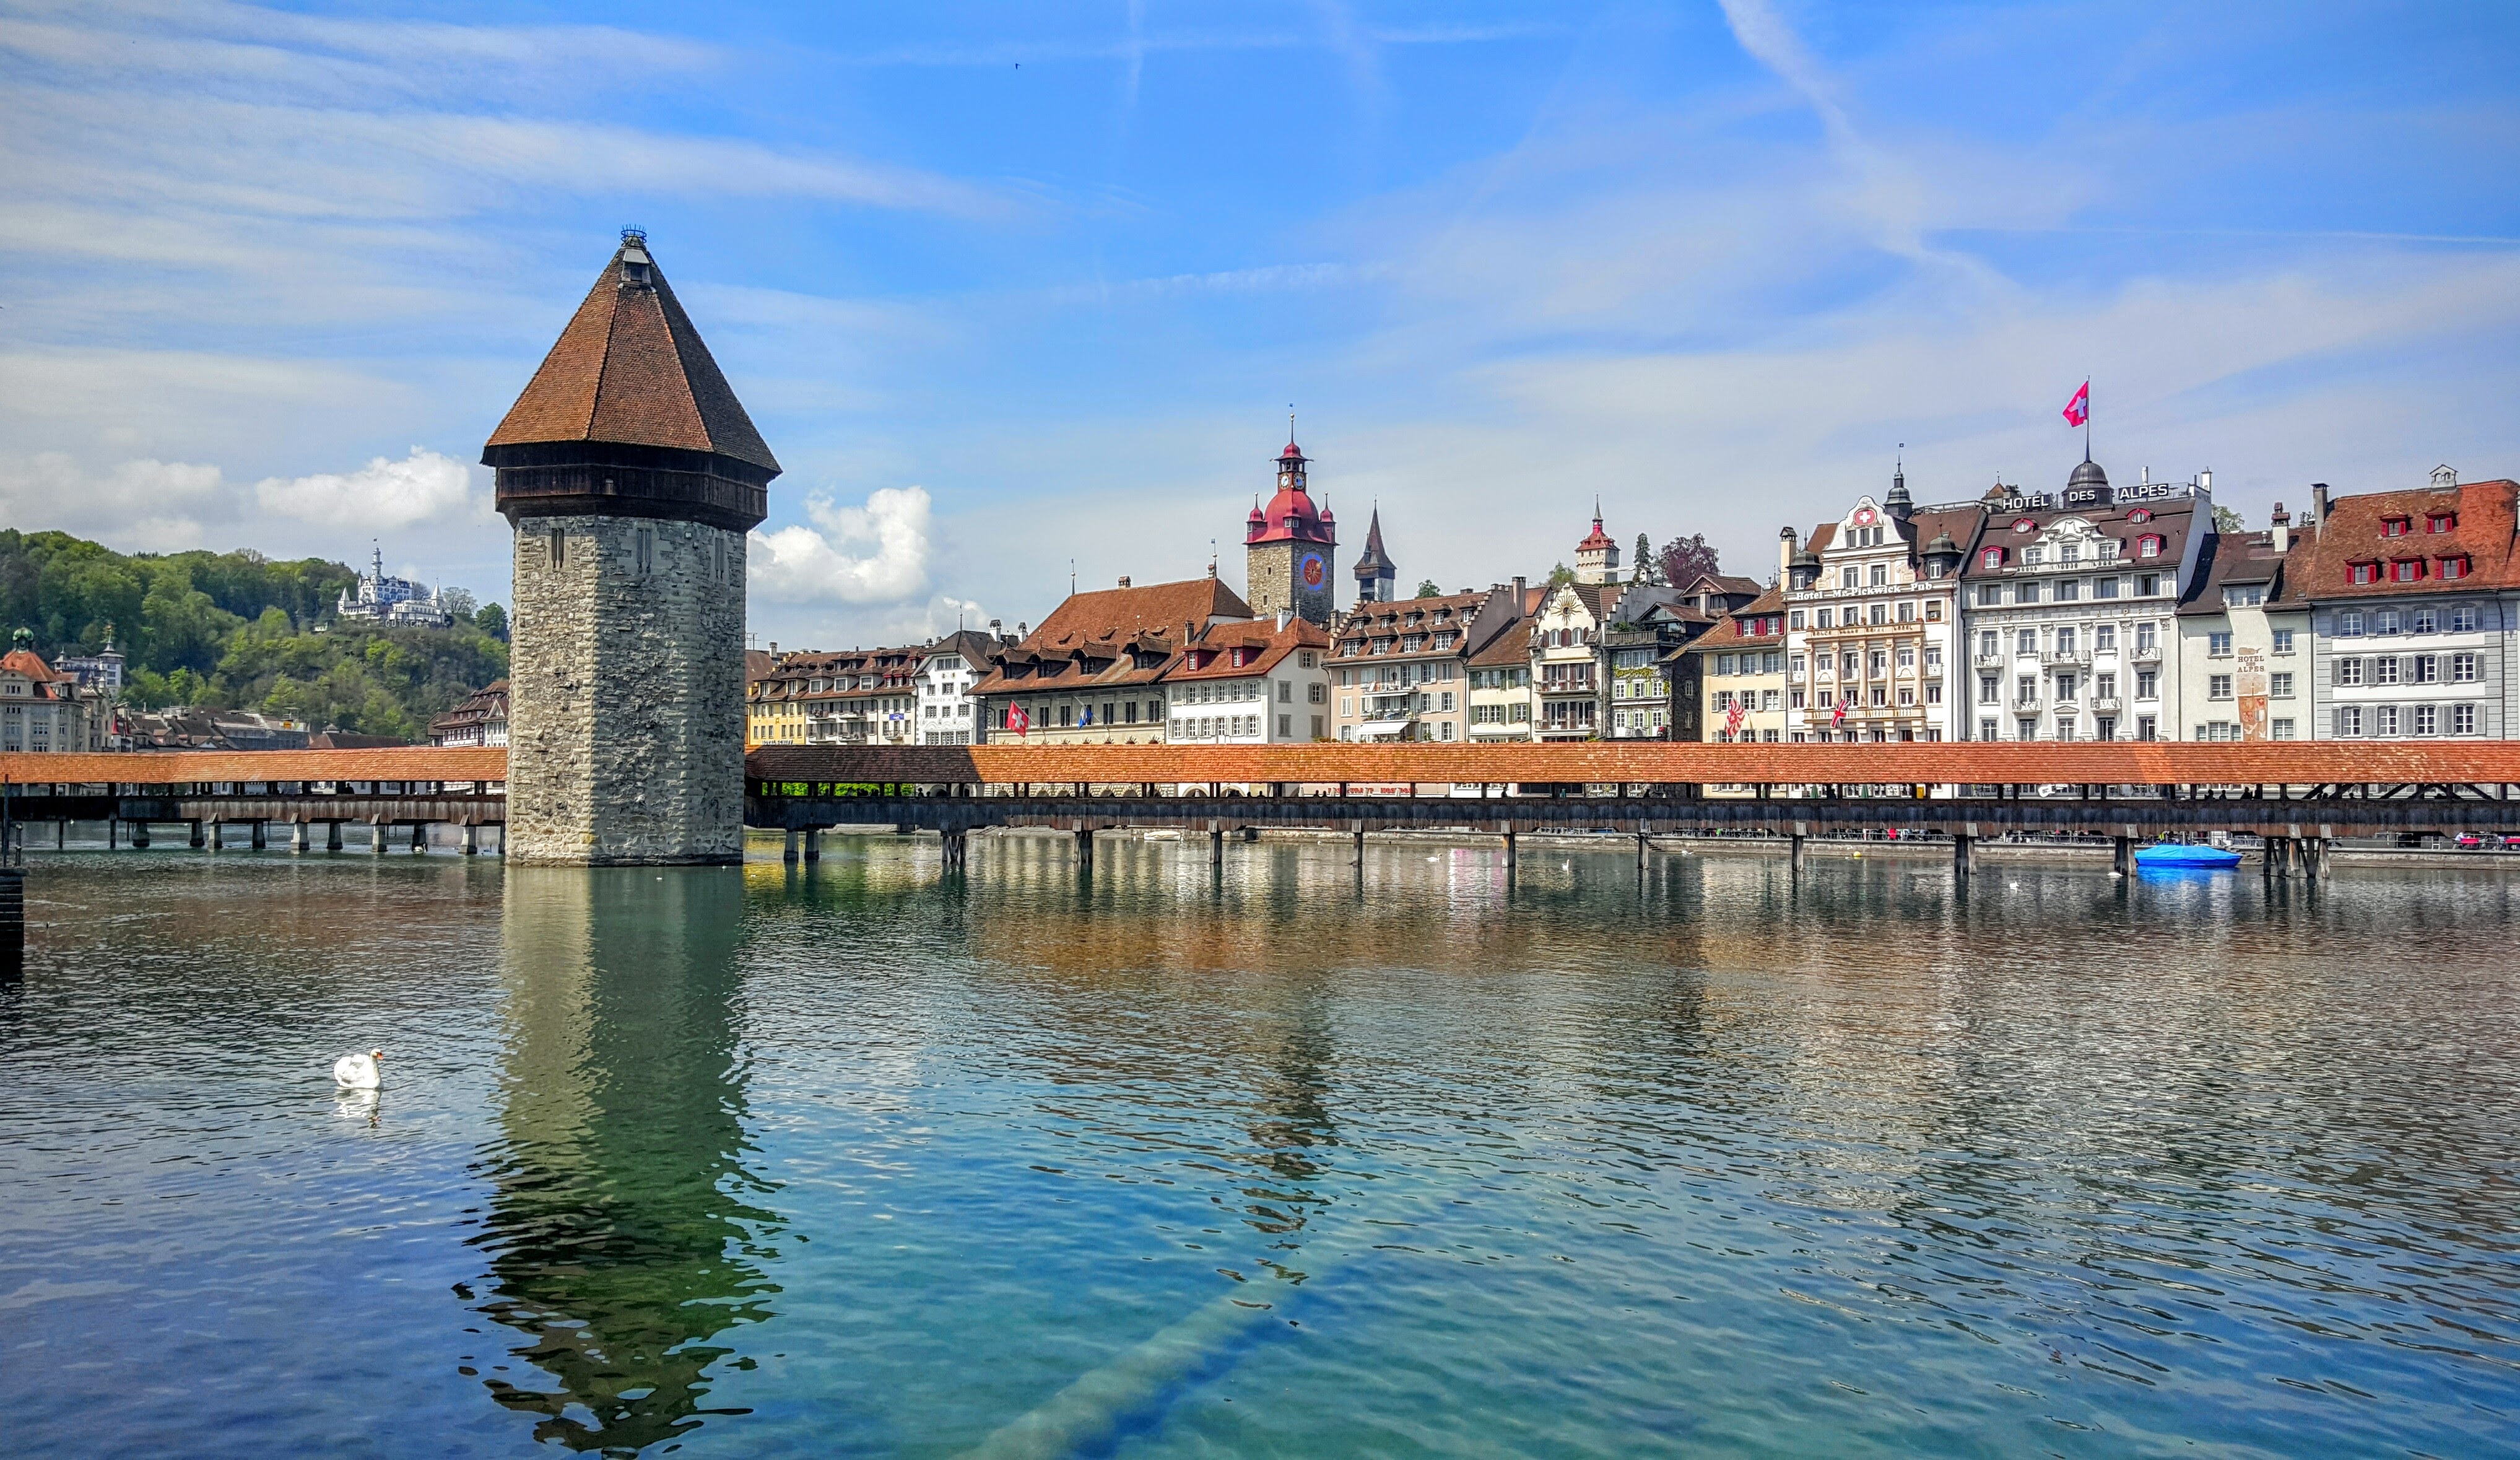
sea, water, bridge, skyline, palace, city, river, cityscape, reflection, landmark, tourism, waterway